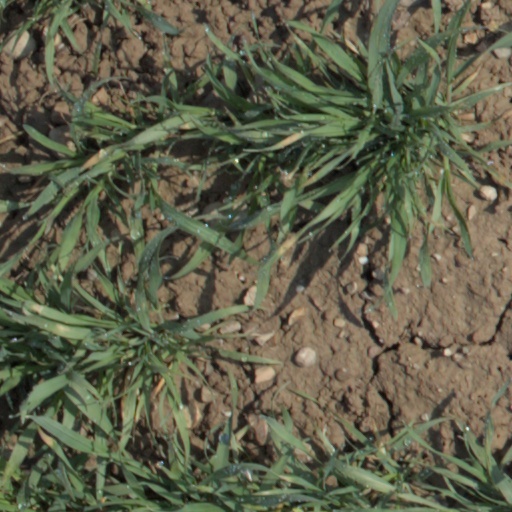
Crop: wheat